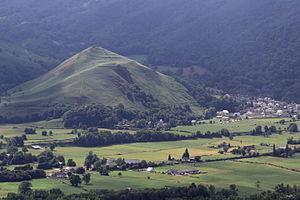
Accous est une commune française du Béarn, située dans le département des Pyrénées-Atlantiques en région Nouvelle-Aquitaine.